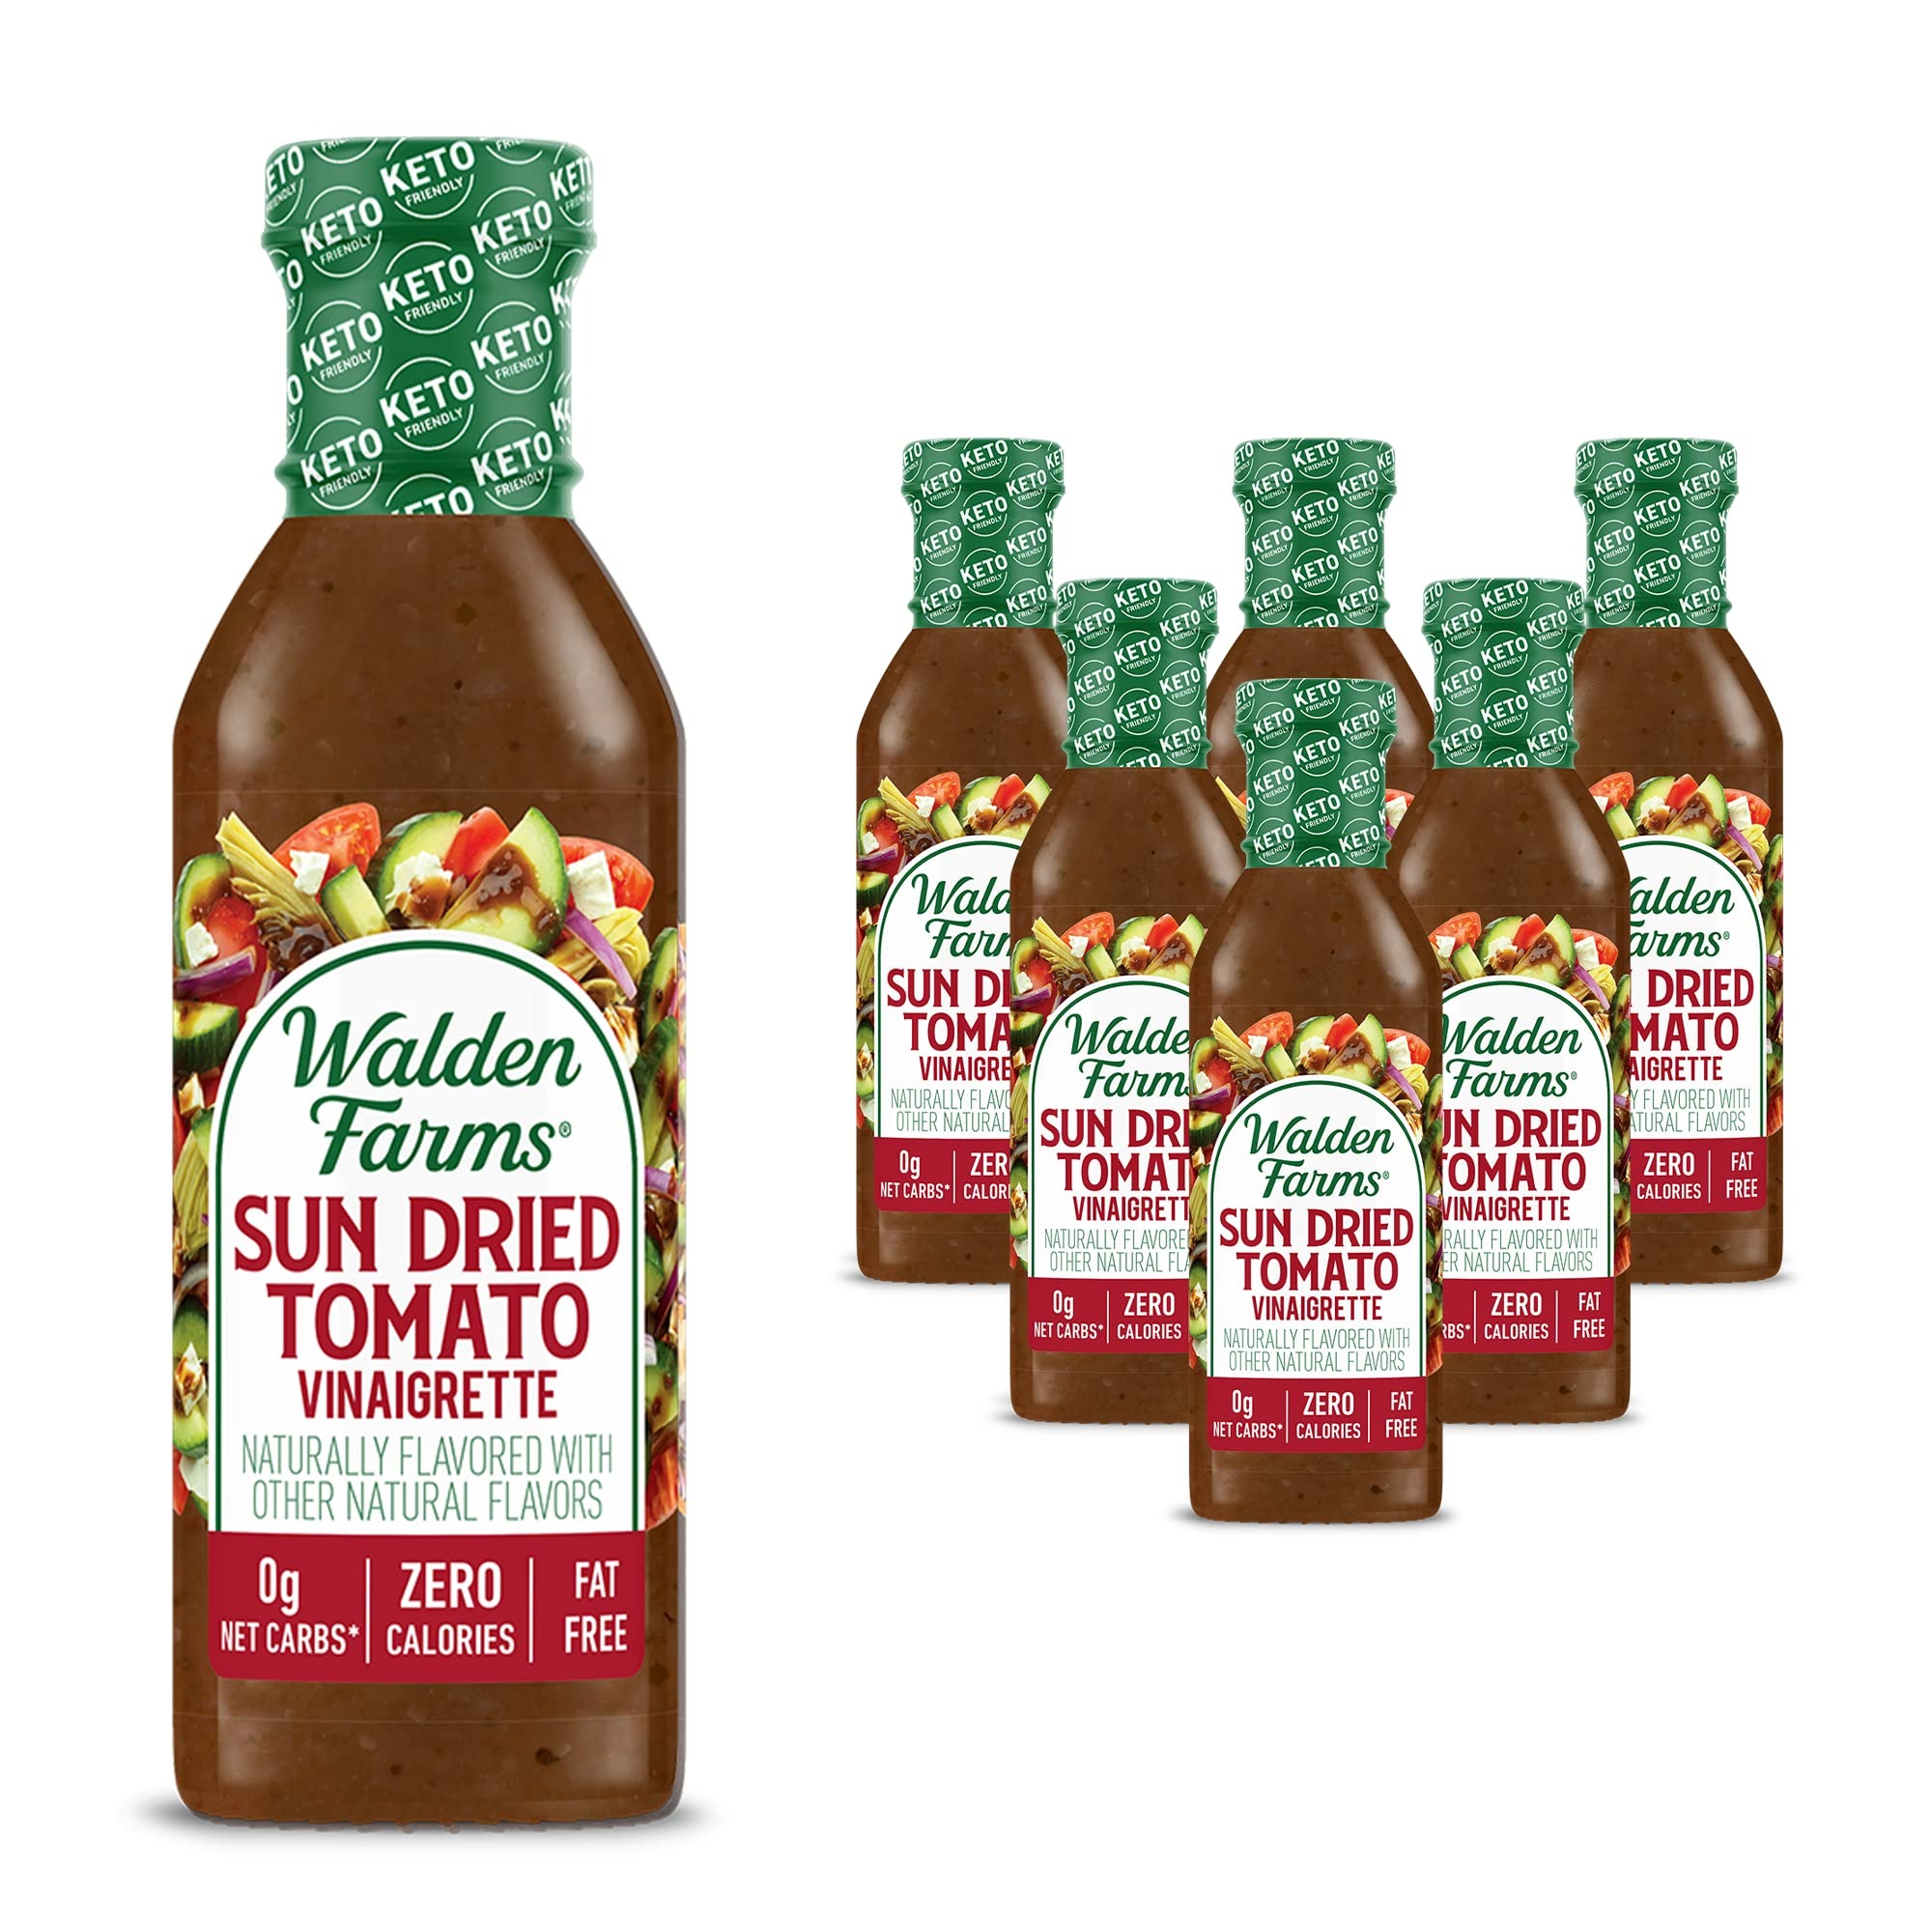
Item Name: Bacon Ranch Dressing Calorie Free, 12 Fl Oz (Pack of 6)
Value: 72.0
Unit: Fl Oz

Price: 9.99